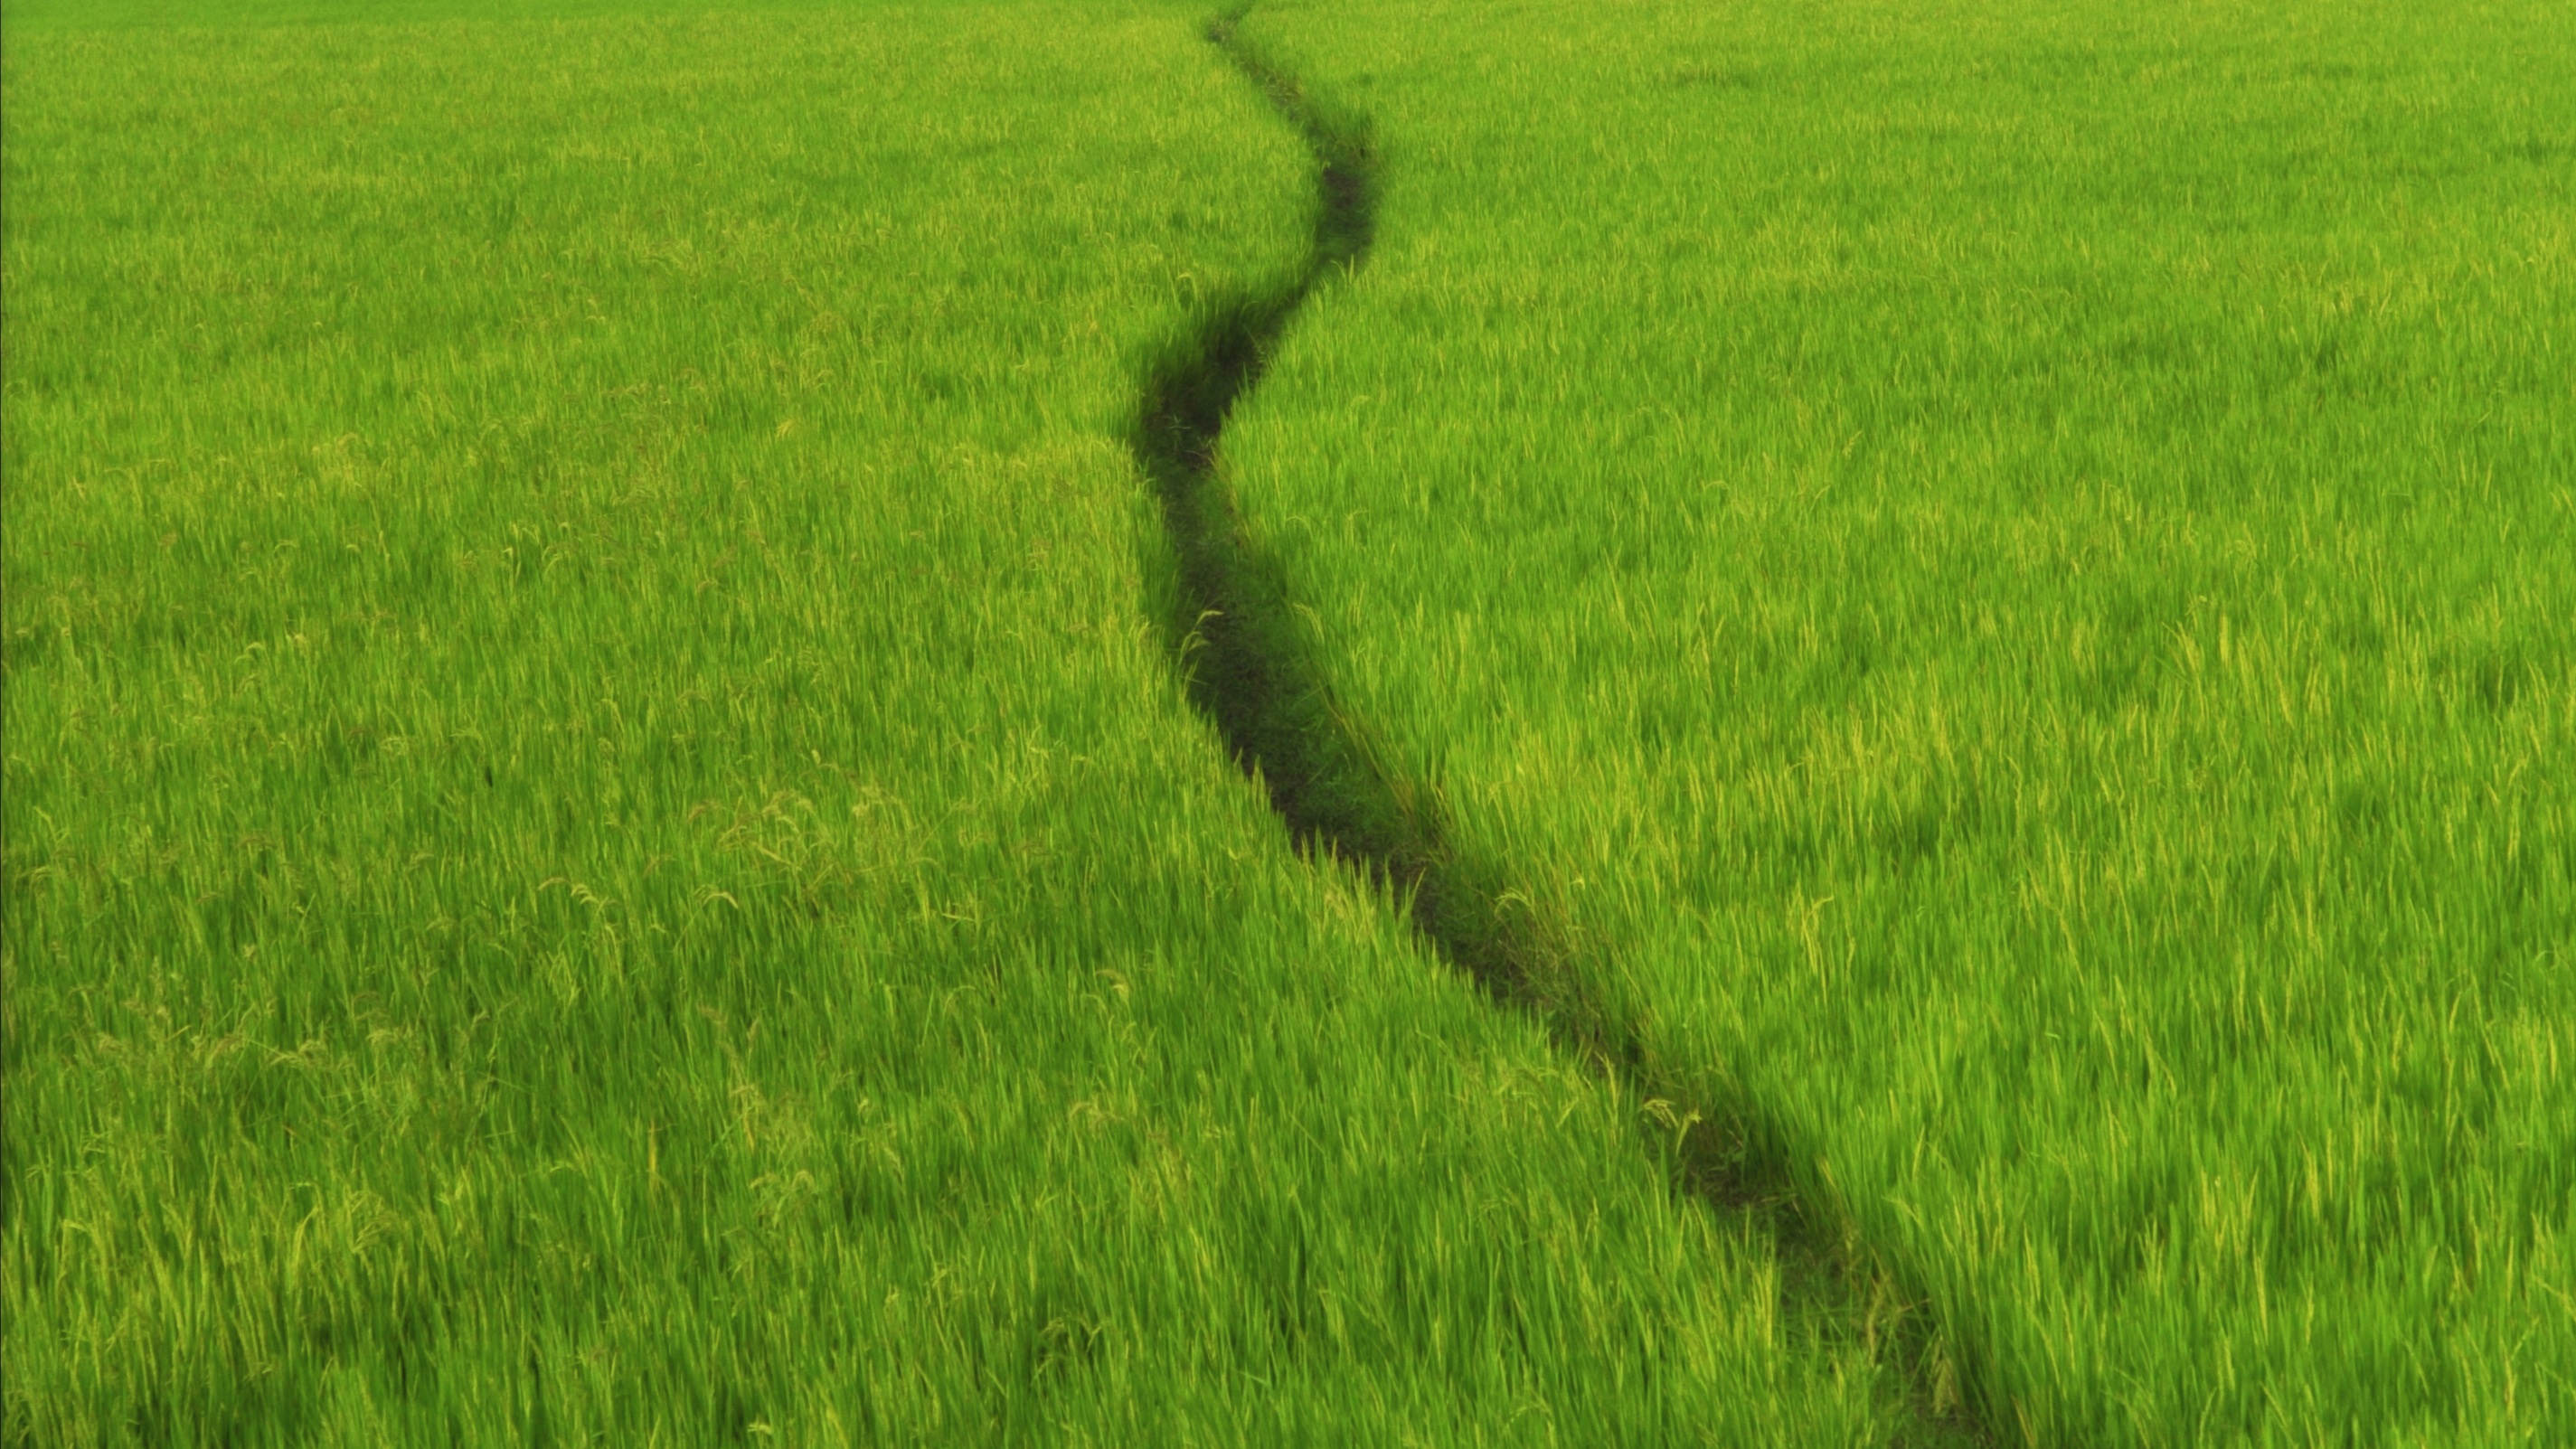
grass, marsh, plant, field, lawn, meadow, prairie, green, crop, pasture, soil, agriculture, plain, grassland, wetland, habitat, paddy field, natural environment, geographical feature, grass family